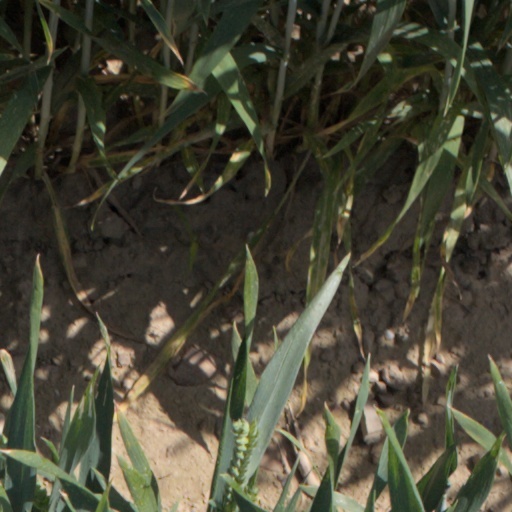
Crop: wheat